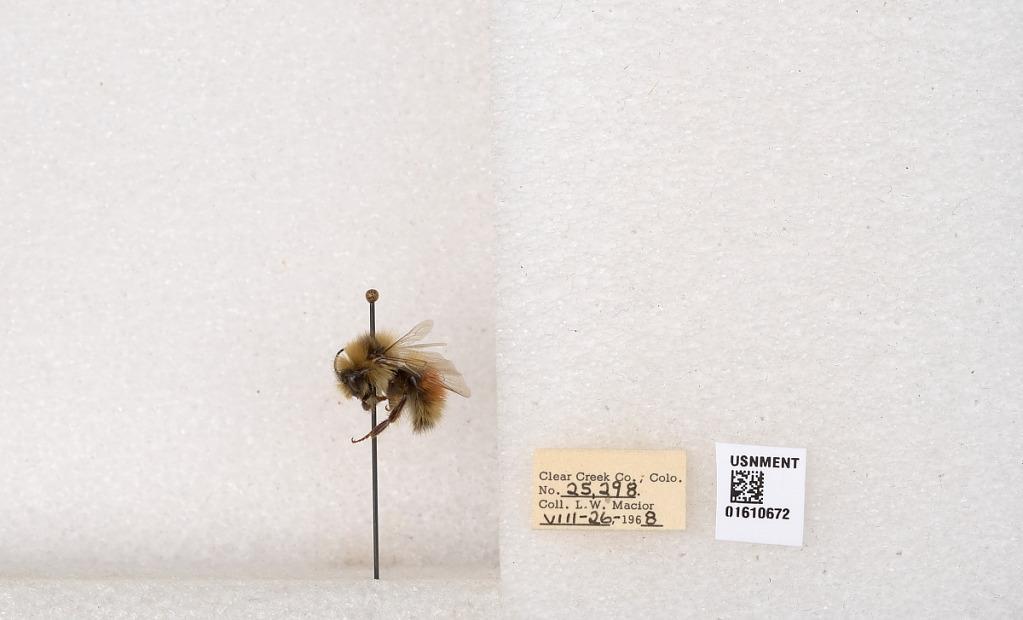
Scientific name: Bombus (Pyrobombus) sylvicola Kirby
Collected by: L. Macior
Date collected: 1968-8-26
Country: United States
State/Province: Colorado
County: Clear Creek
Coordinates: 39.6891, -105.644